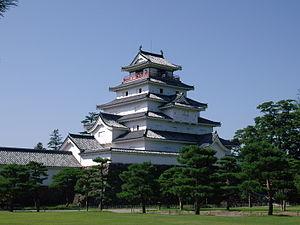
Matsudaira Teru, aussi appelée Teruhime, est une aristocrate japonaise qui participe au siège du château d'Aizuwakamatsu. Elle est la sœur adoptive de Matsudaira Katamori, commissionnaire militaire de Kyoto et importante figure du shogunat Tokugawa durant la restauration de Meiji.
Voici une liste non exhaustive de châteaux japonais.